Qutb ad-Din Muhammad

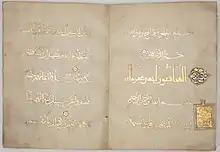
Quran folio created in Sinjar or Nisibin for the library ("khizanah") of Qutb al-Din Muhammad, with dedication in his name.

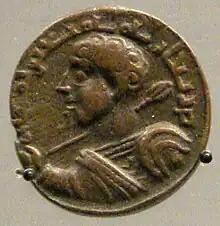
Coin of Qutb al-Din Muhammad, with representation of Roman Emperor Caracalla, mint of Sinjar, 1199.

Qutb ad-Din Muhammad ibn al-Zangi was the Zengid Emir of Sinjar 1197–1219. He was successor of Imad ad-Din Zengi II.